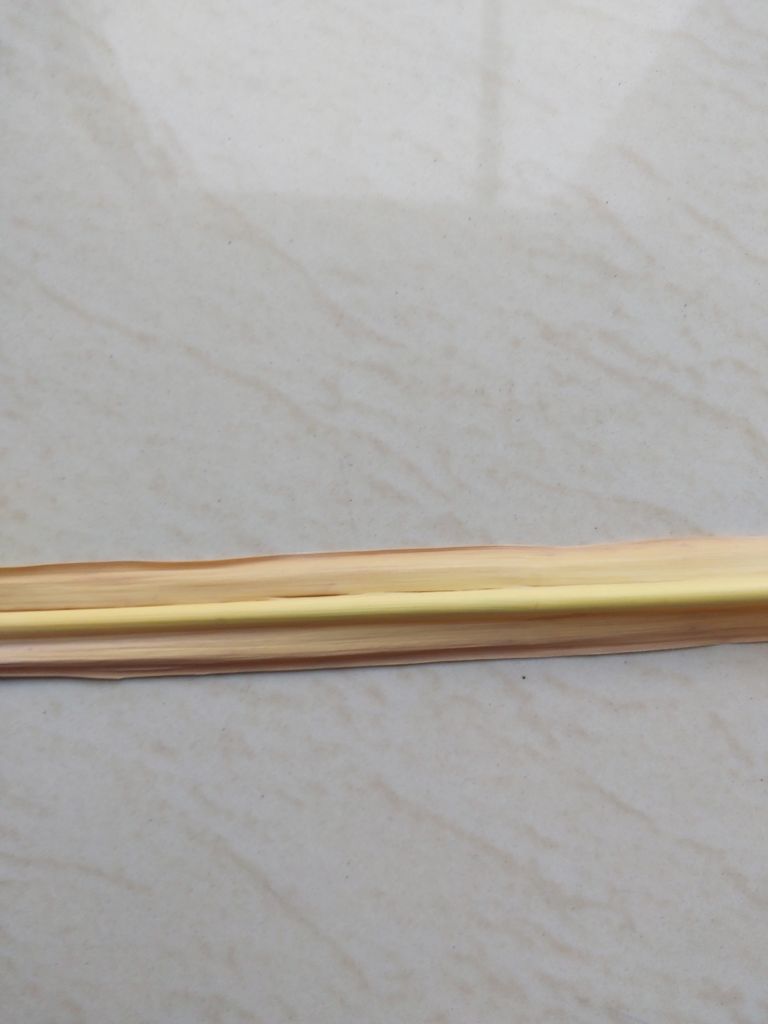
Label: Yellow Leaf